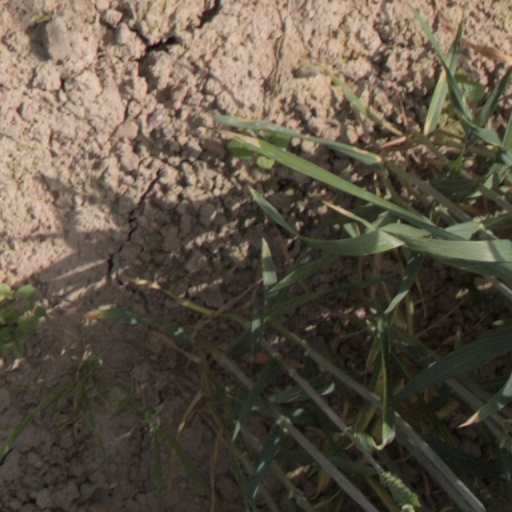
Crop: wheat